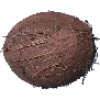
Label: cocos